Madison Rayne

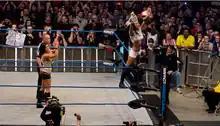
Rayne (left) and Gail Kim in 2012

On October 16 at the Bound for Glory pay-per-view, Rayne was defeated by Velvet Sky in the four-way title match, which also included Mickie James and Winter. On the following episode of "Impact Wrestling", Rayne aligned herself with the returning Gail Kim and the Vice President of the Knockouts Division, Karen Jarrett.